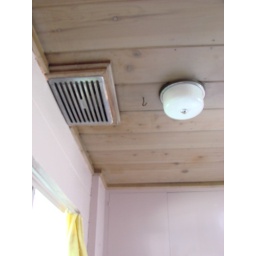
Vent above stove in kitchen